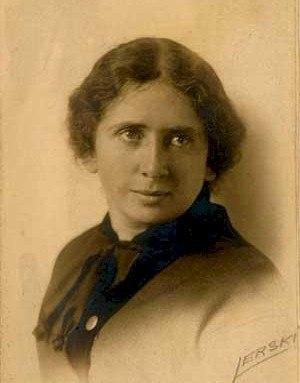
Rose Schneiderman, née le 6 avril 1882, et morte le 11 août 1972, est une socialiste et féministe, américaine d'origine polonaise, et l'une des plus éminentes dirigeantes syndicales.